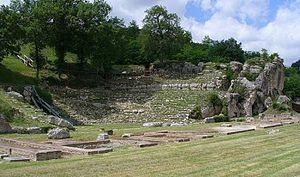
Le Parc archéologique de Urbs Salvia est situé dans la commune d'Urbisaglia, dans la région des Marches en Italie.